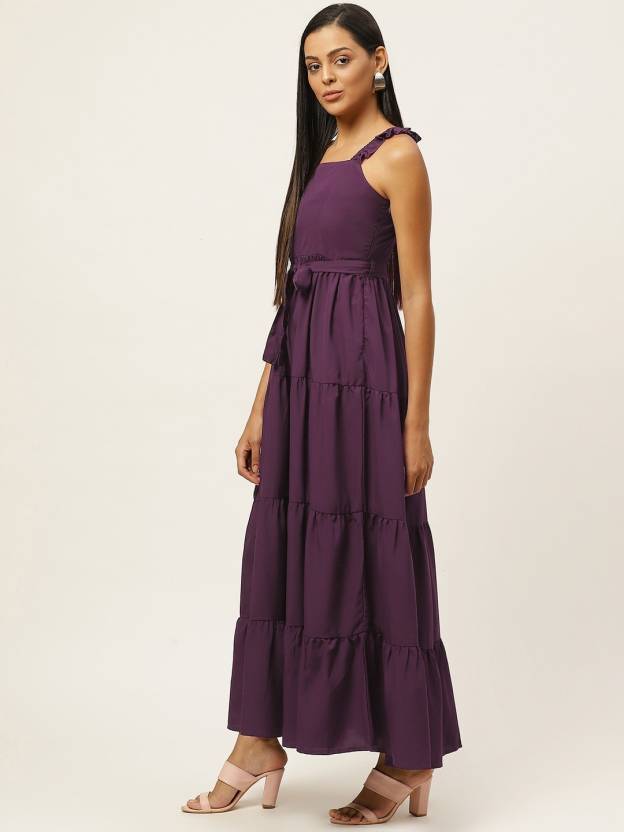
Product: Women Maxi Purple Dress
Price: ₹459
Colors: Purple
Pattern: Solid
Description: This dress from U&F is both durable and stylish, making it a must-have item. When you're going to an art gallery opening or the theater, wear this solid navy blue piece with platform heels and a trendy clutch.
Other details: Stylish Partywear Dress, Comfortable Breathe in Fabric, An elegant and sophisticated style